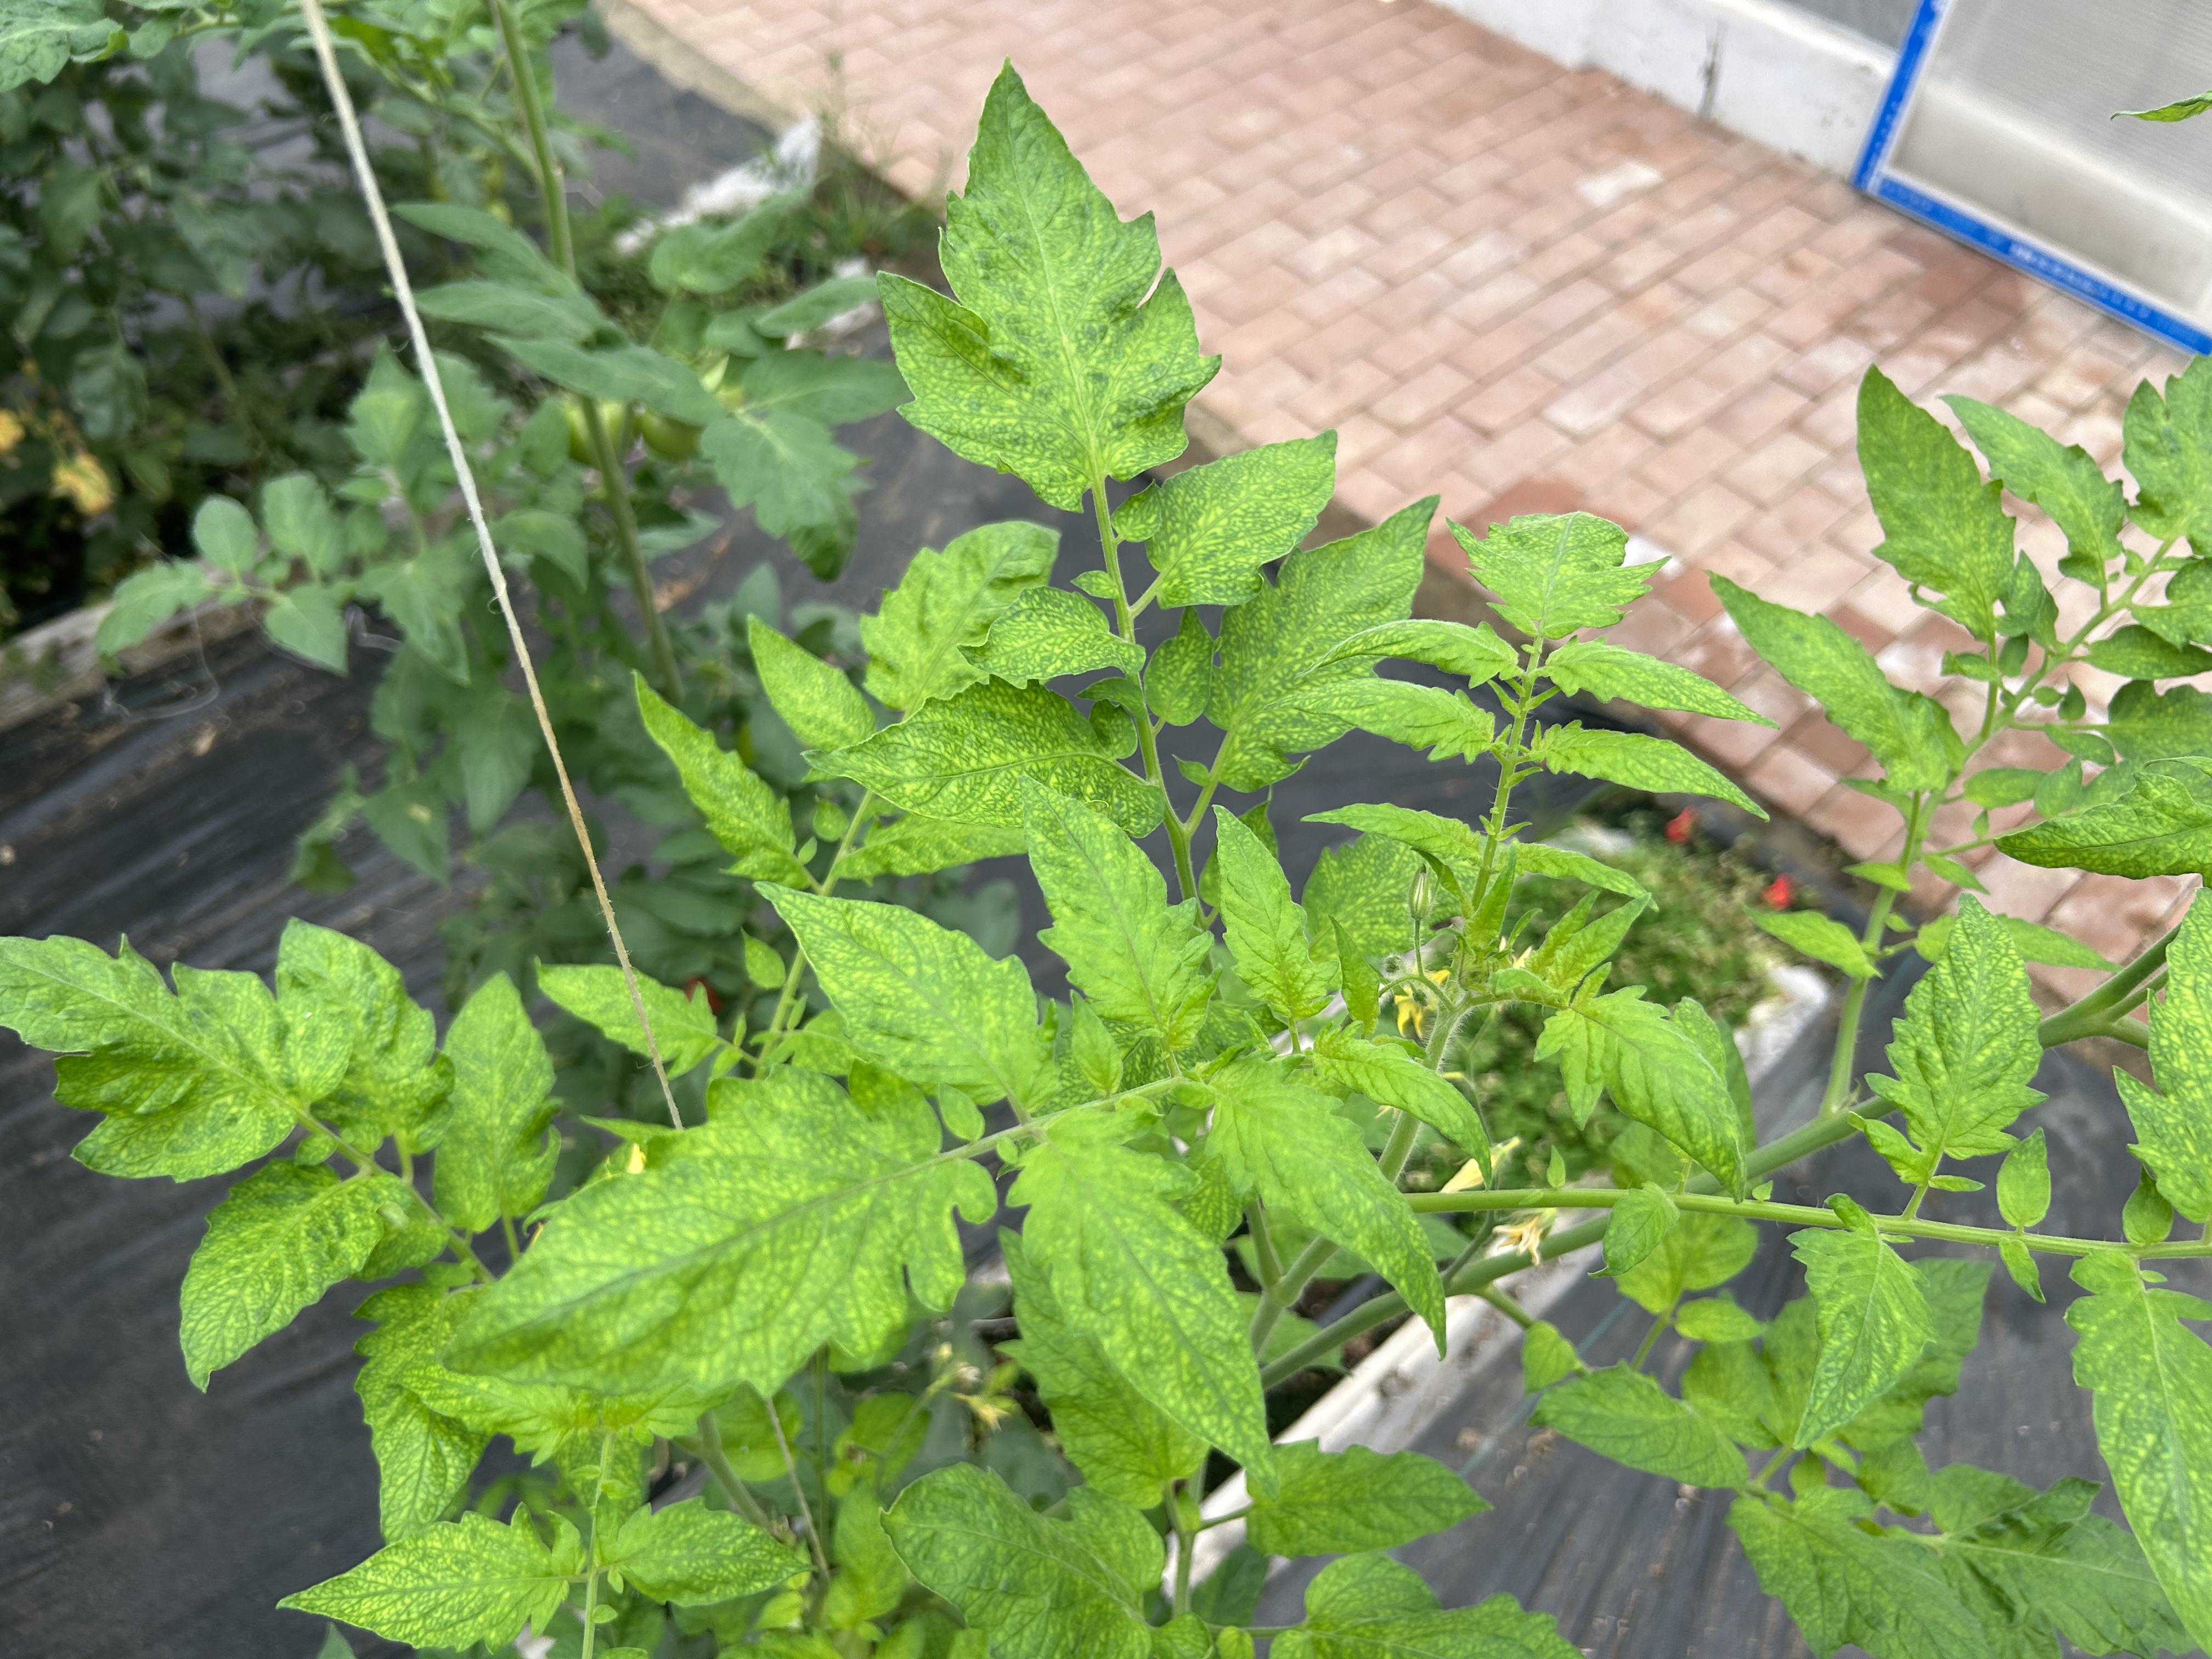
Disease: Viral